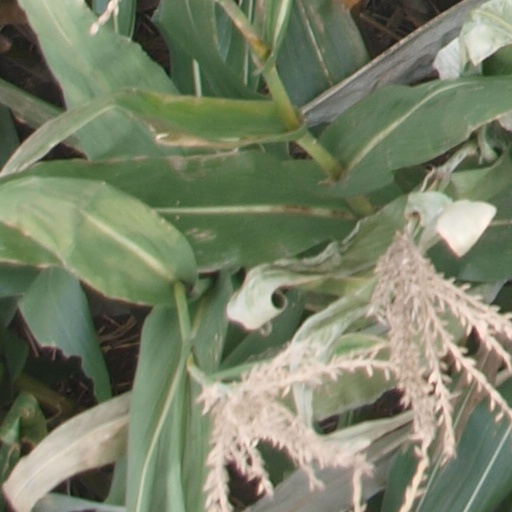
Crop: maize; corn